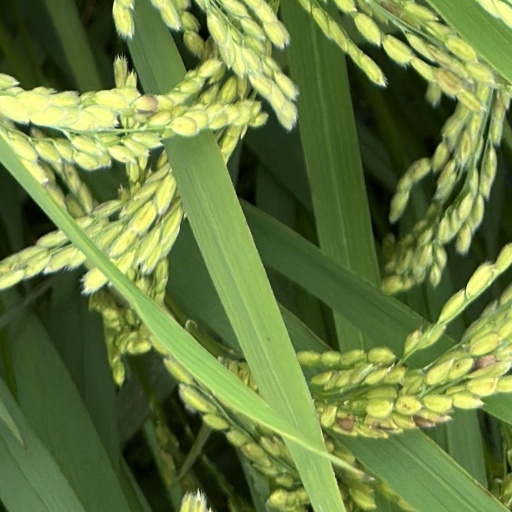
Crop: rice